Sri Purushothaman Perumal Temple

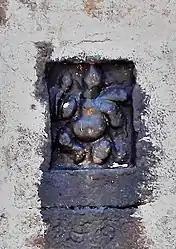
Sculpture of Vinayaga on the wall of the temple

The temple is believed to have been built by the Medieval Cholas of the late 8th century CE, with later contributions from Vijayanagara kings and Madurai Nayaks. During the war between British and French in 1751, the temple acted as an infantry for both the troops. There was no damage done to the temple during the war.